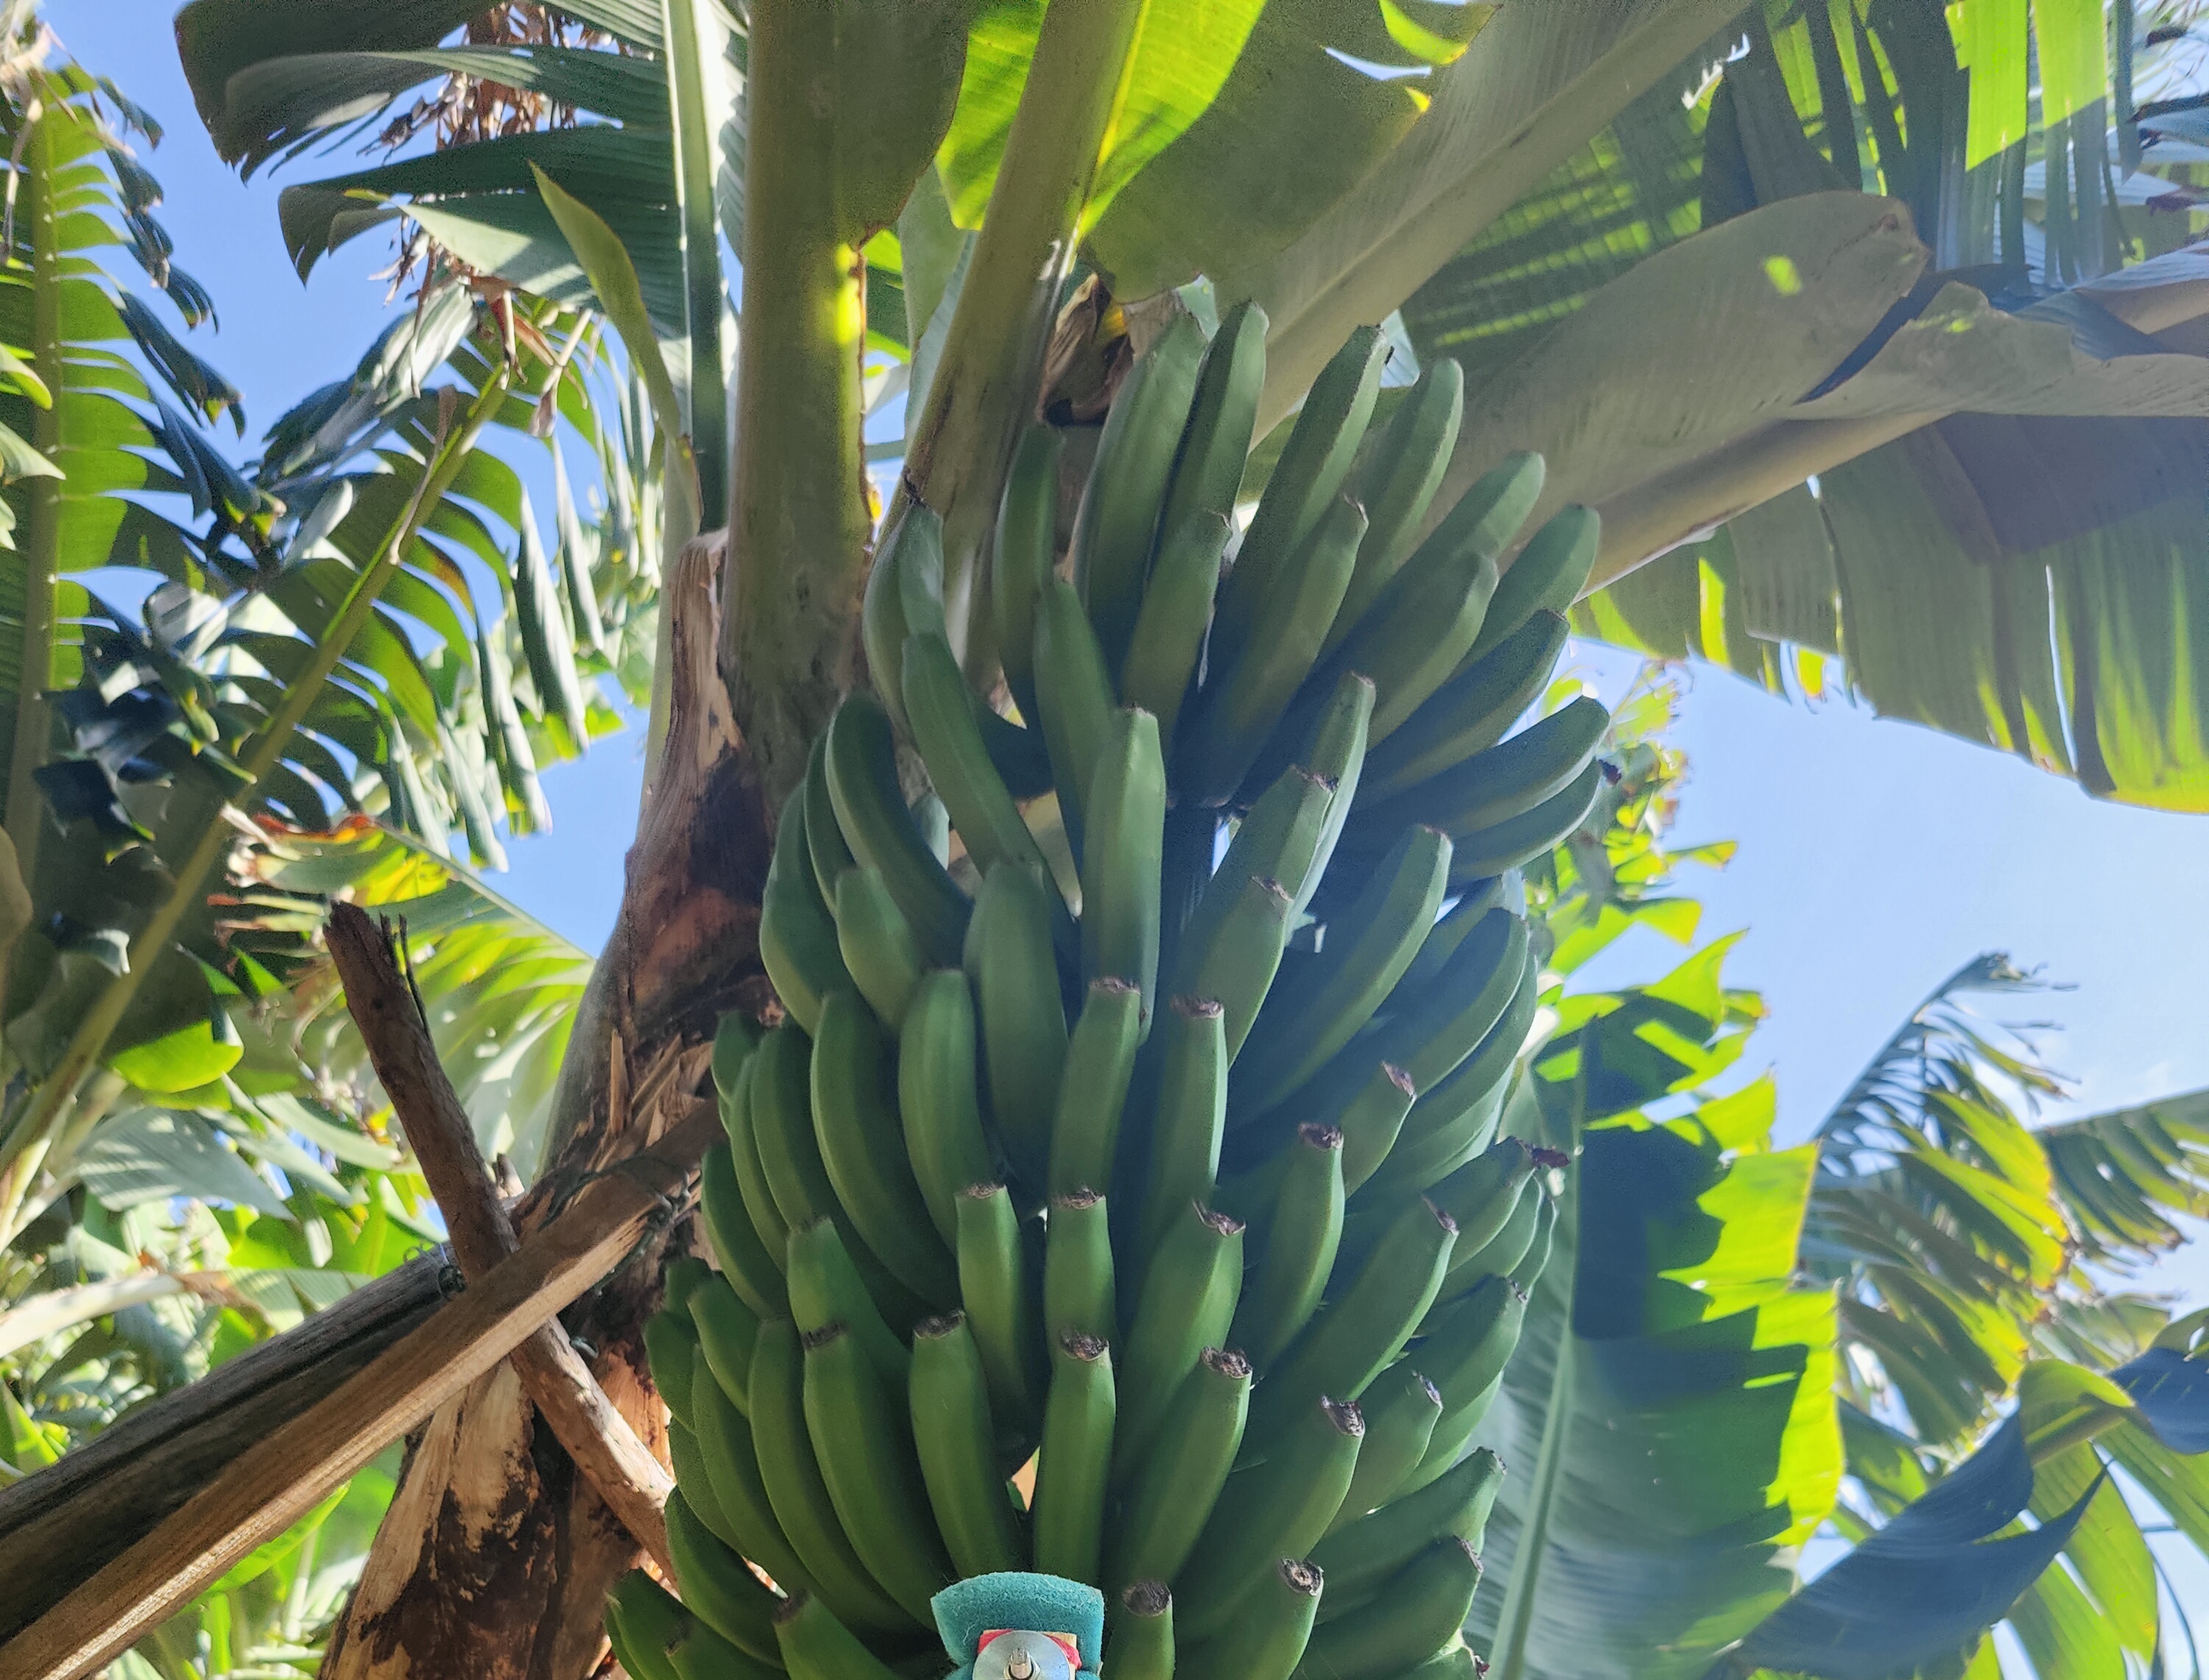
Label: Keep